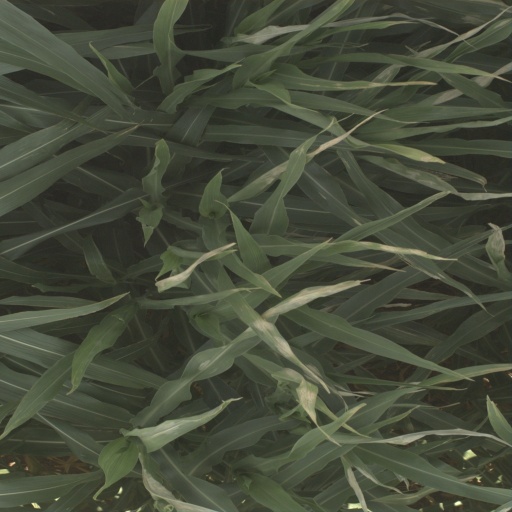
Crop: sorghum